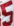
Number: 5